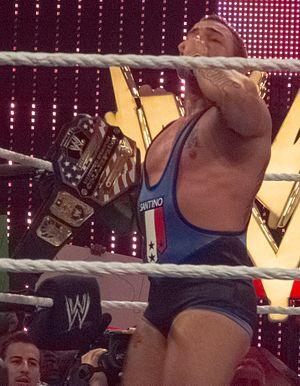
"Anthony Carelli est un acteur, un entrepreneur, un formateur et un ancien catcheur canadien. Il est connu pour avoir travaillé à la World Wrestling Entertainment sous le nom de Santino Marella de 2007 à 2014. Il est le fondateur des arts martiaux canadiens et d'un centre de formation de lutte professionnelle qui se prénomme ""Battle Arts Academy"".